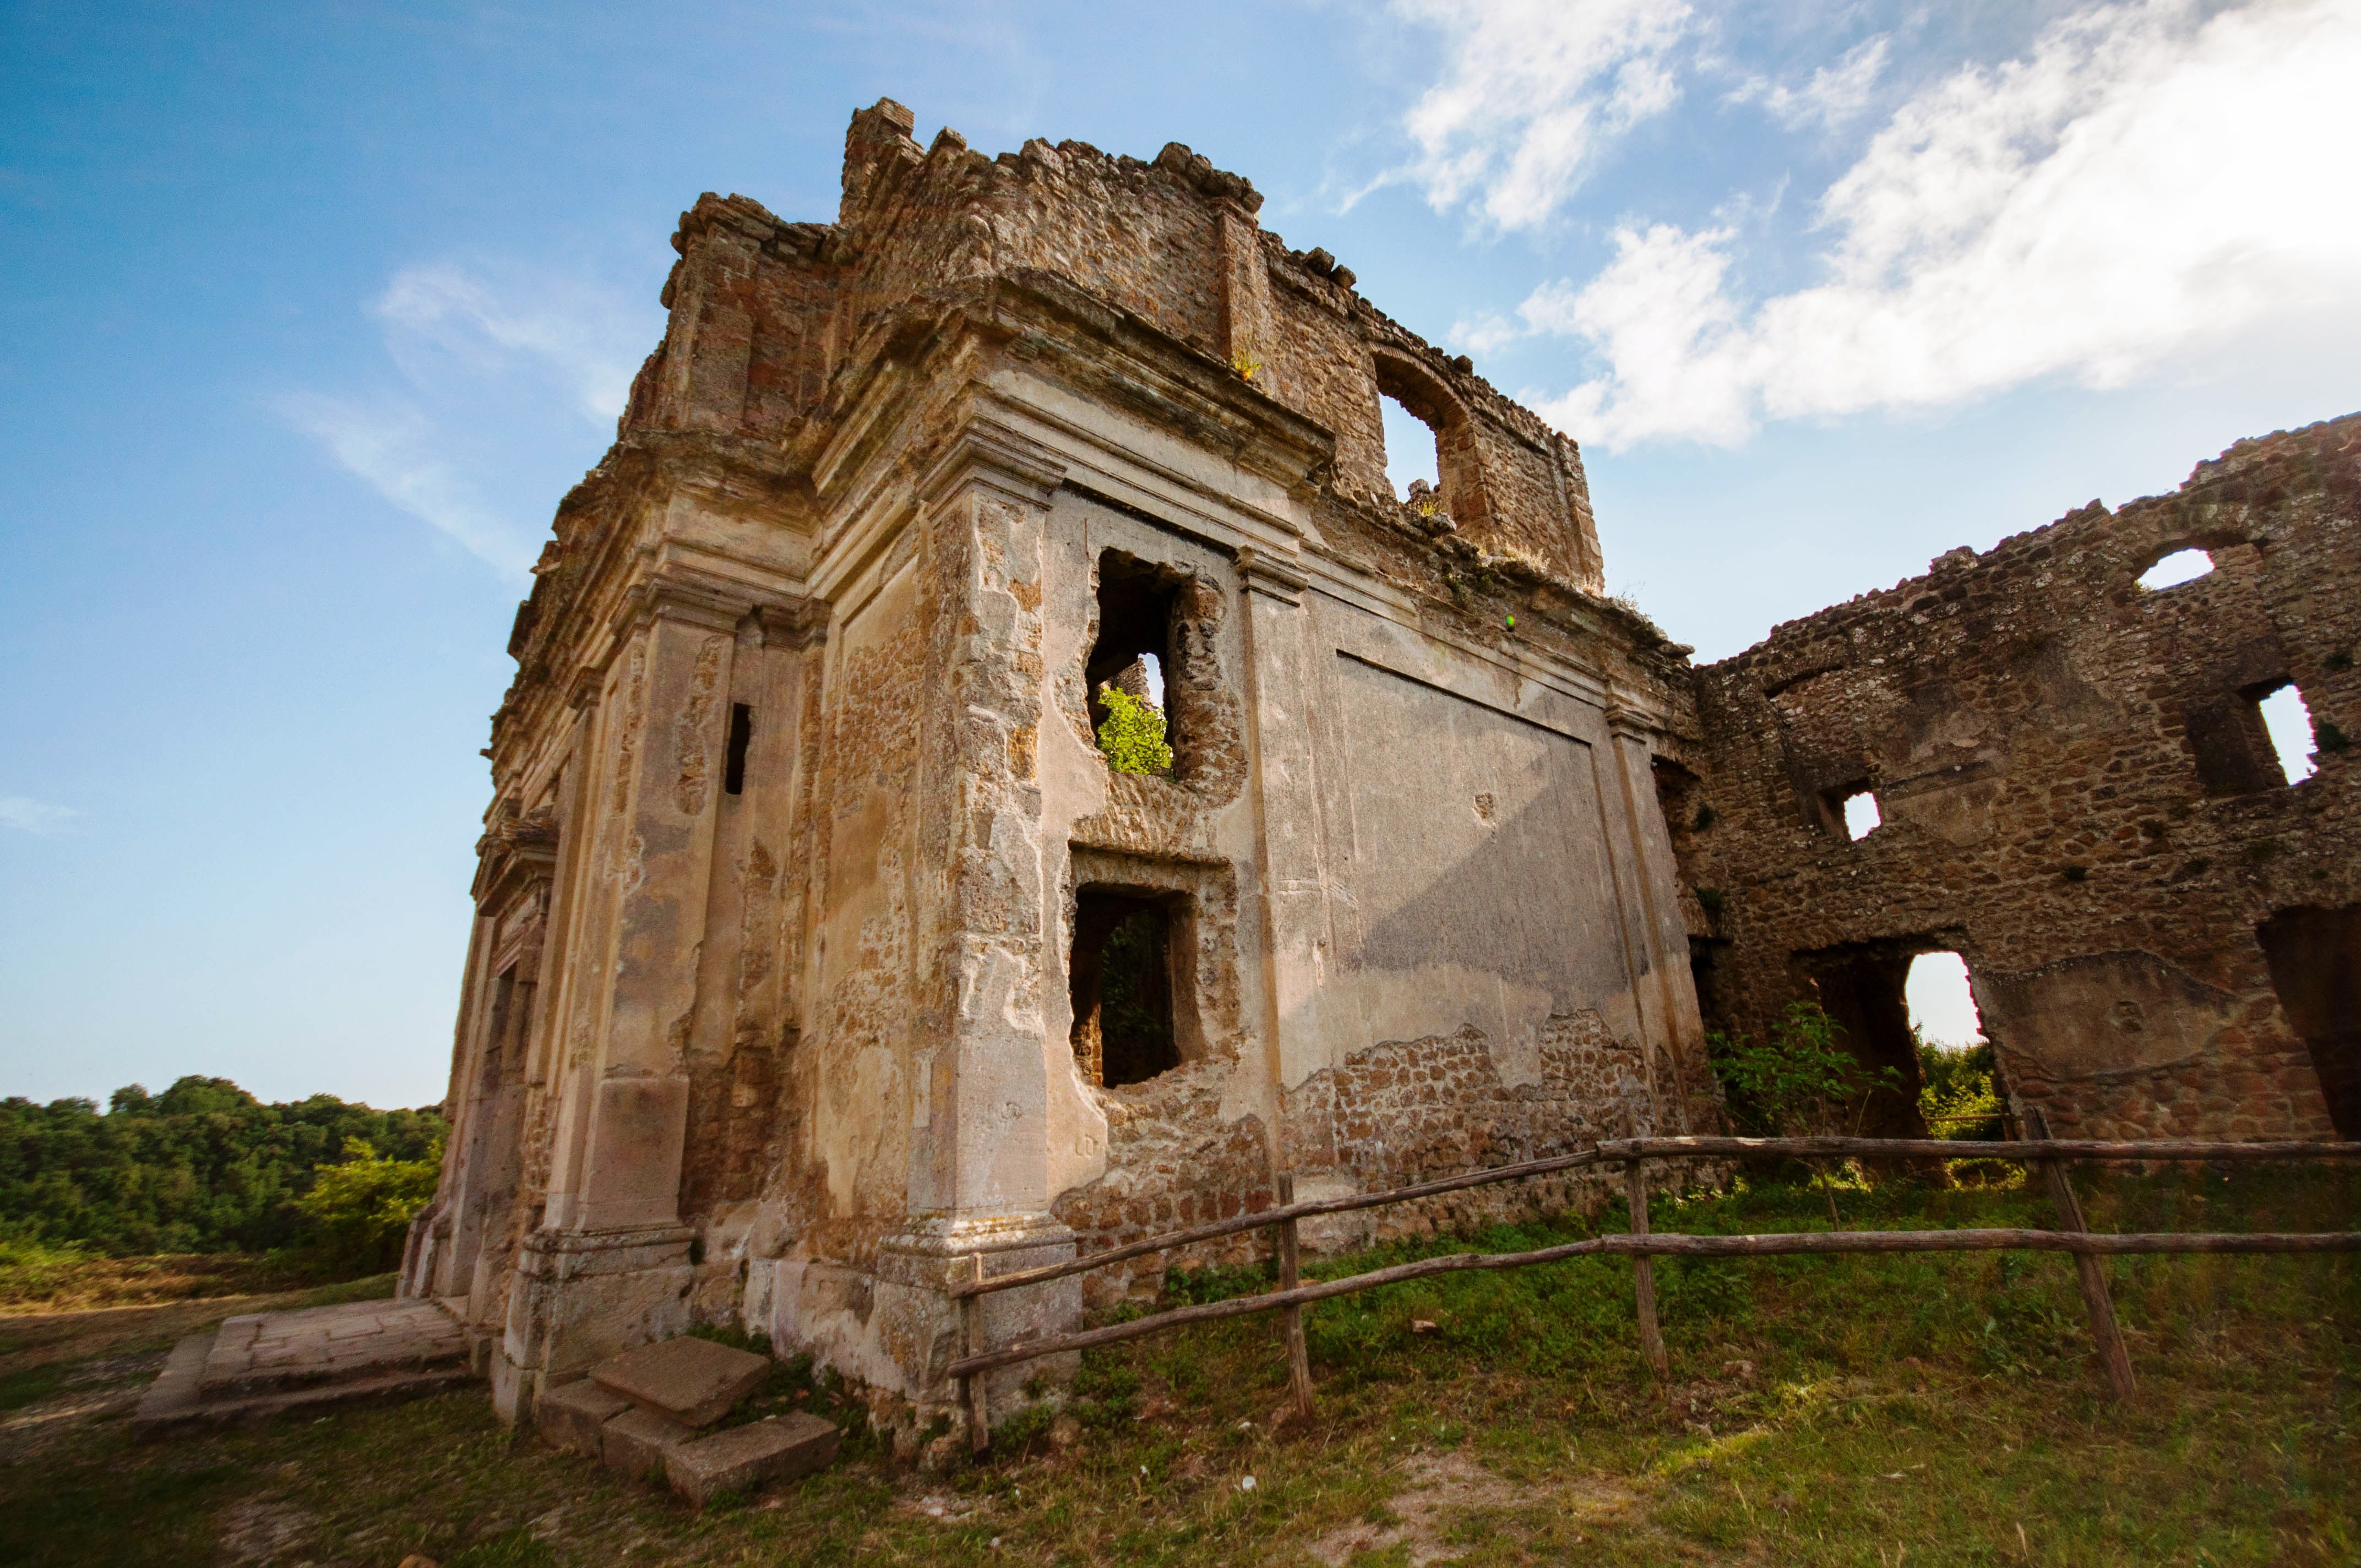
rock, building, village, italy, church, chapel, fortification, place of worship, temple, ruins, monastery, history, weekend, middle ages, rural area, archaeological site, lazio, historic site, ancient history, dead city, monterano, tuscia